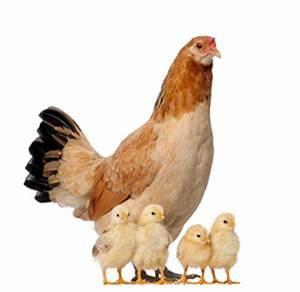
chicken